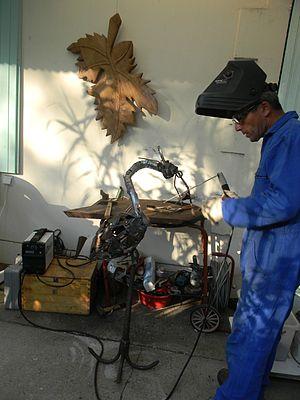
Alain Nouraud dans son atelier 2011
Alain Nouraud, dit Nuro, né le 8 avril 1954 à Saint-Jean-d'Angély dans le département français de la Charente-Maritime, est un sculpteur français.